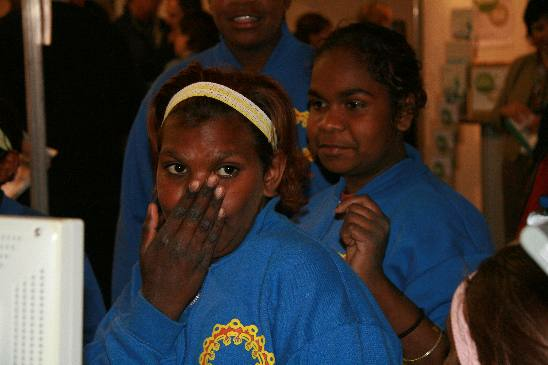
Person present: Yes